St Swithun's School, Winchester

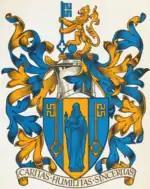
Coat of Arms

St Swithun's was founded as "Winchester High School" by Miss Anna Bramston, daughter of John Bramston, the then Dean of Winchester, with the ambition of educating "daughters of worthy citizens of Winchester." Not having sufficient money of her own, funds were raised by subscription. The school opened on 5 May 1884 with seventeen pupils. Pupil numbers soon grew and the school began taking in boarders as well.